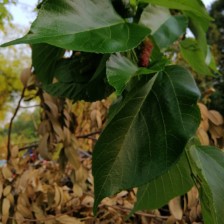
Variety: TaiwanMeacho